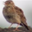
Label: bird